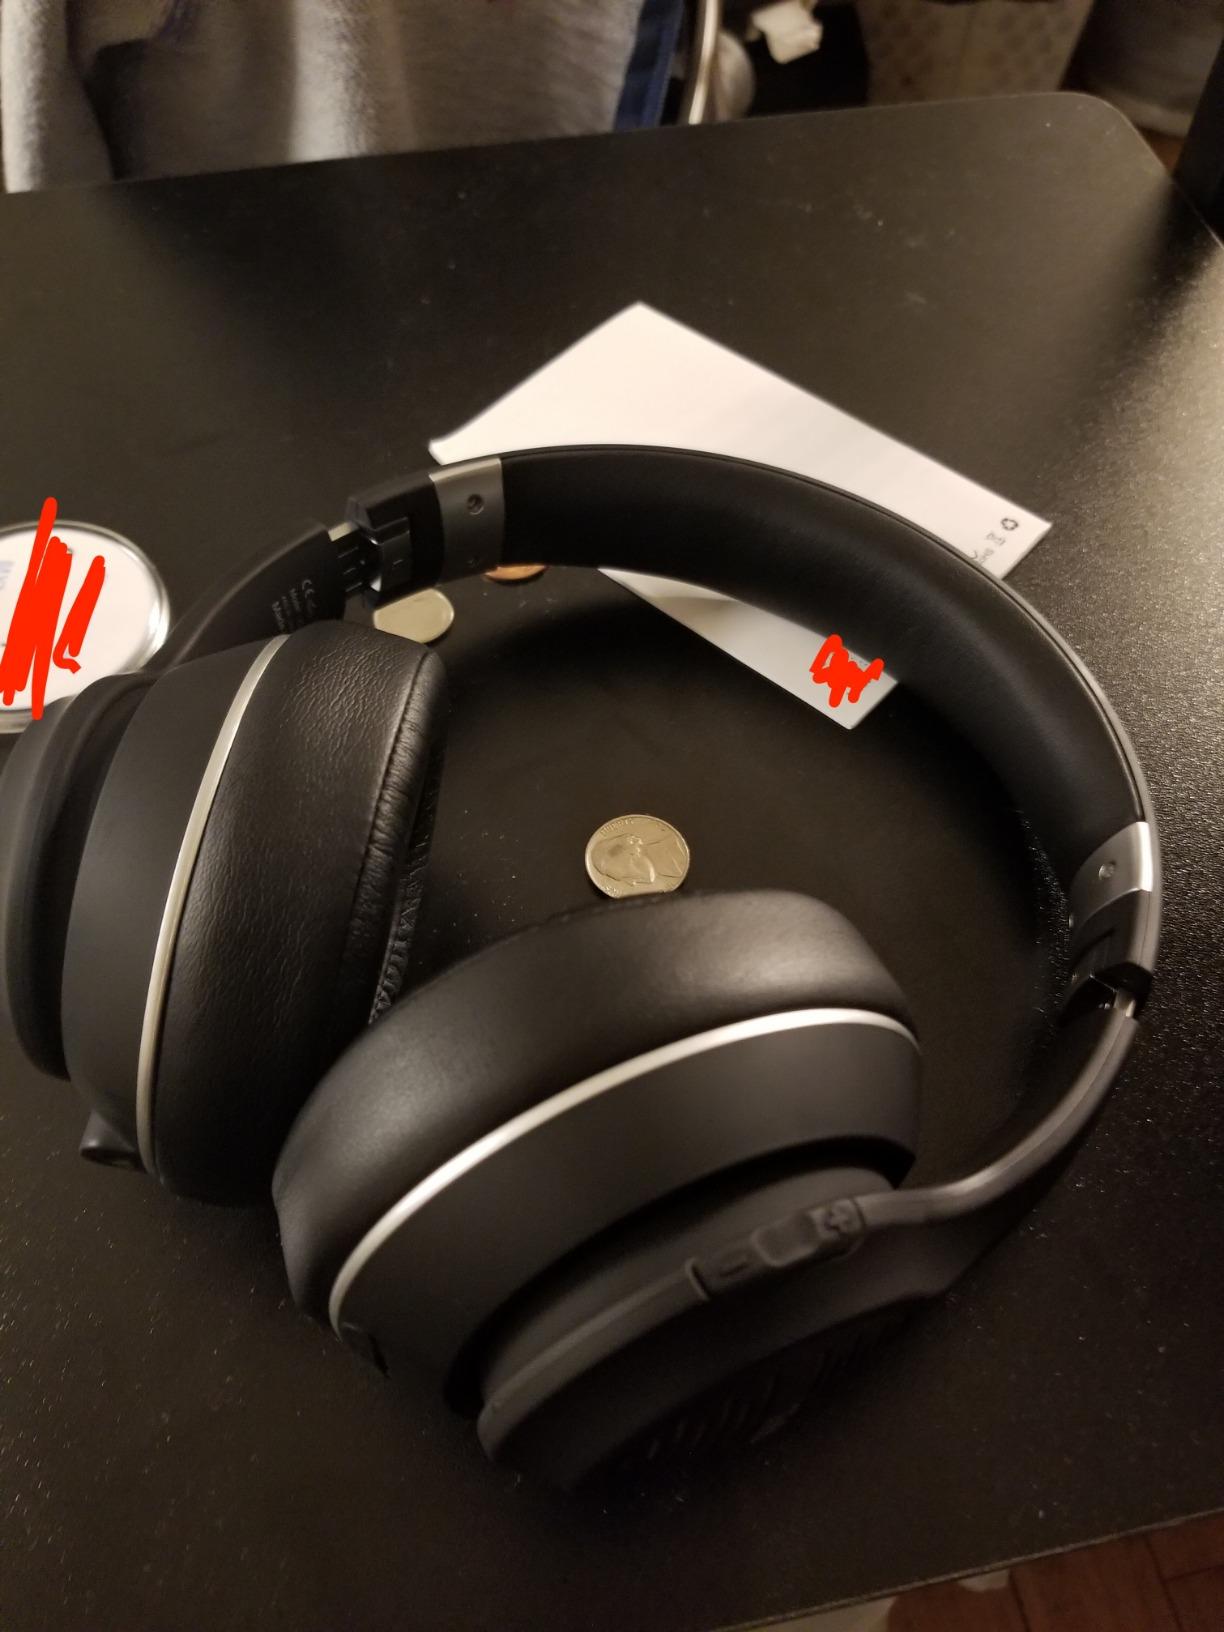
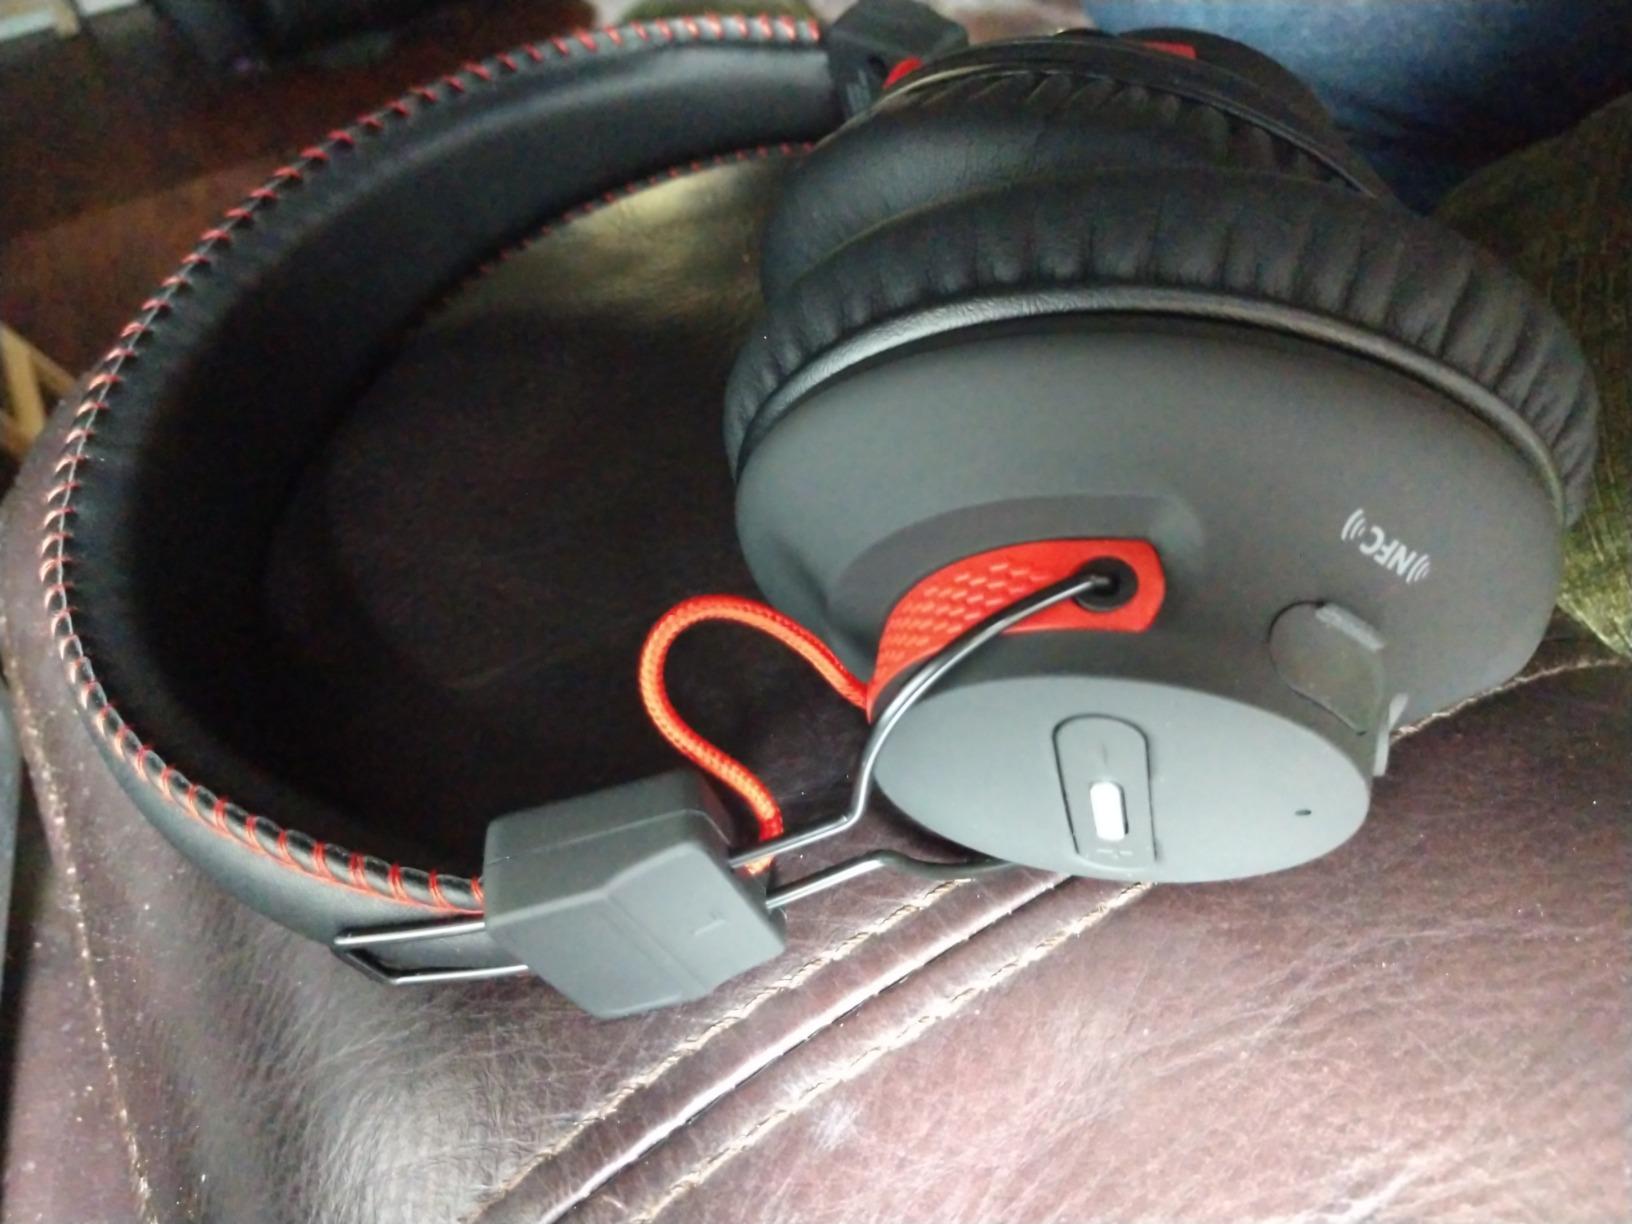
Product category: headphones
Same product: no